Muzzle (mouth guard)

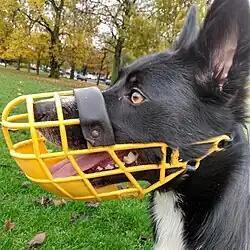
A Border Collie wearing a yellow greyhound muzzle.

A muzzle is a device that is placed over the snout of an animal to keep them from biting or otherwise opening their mouth.